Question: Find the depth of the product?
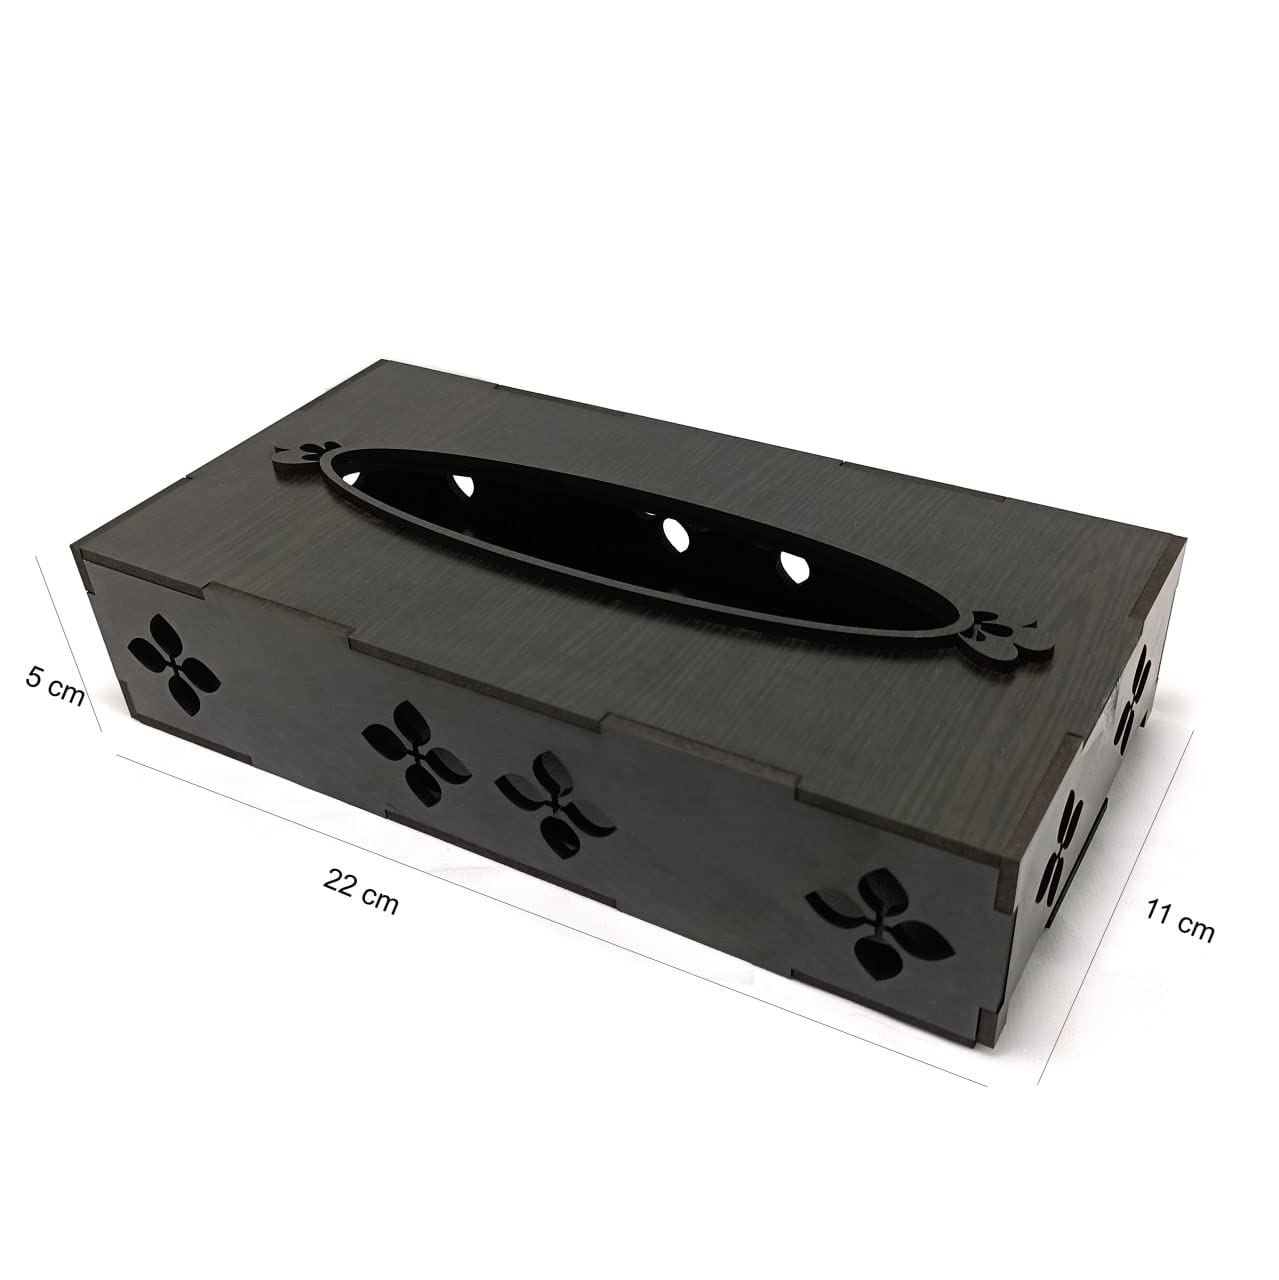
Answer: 22.0 centimetre